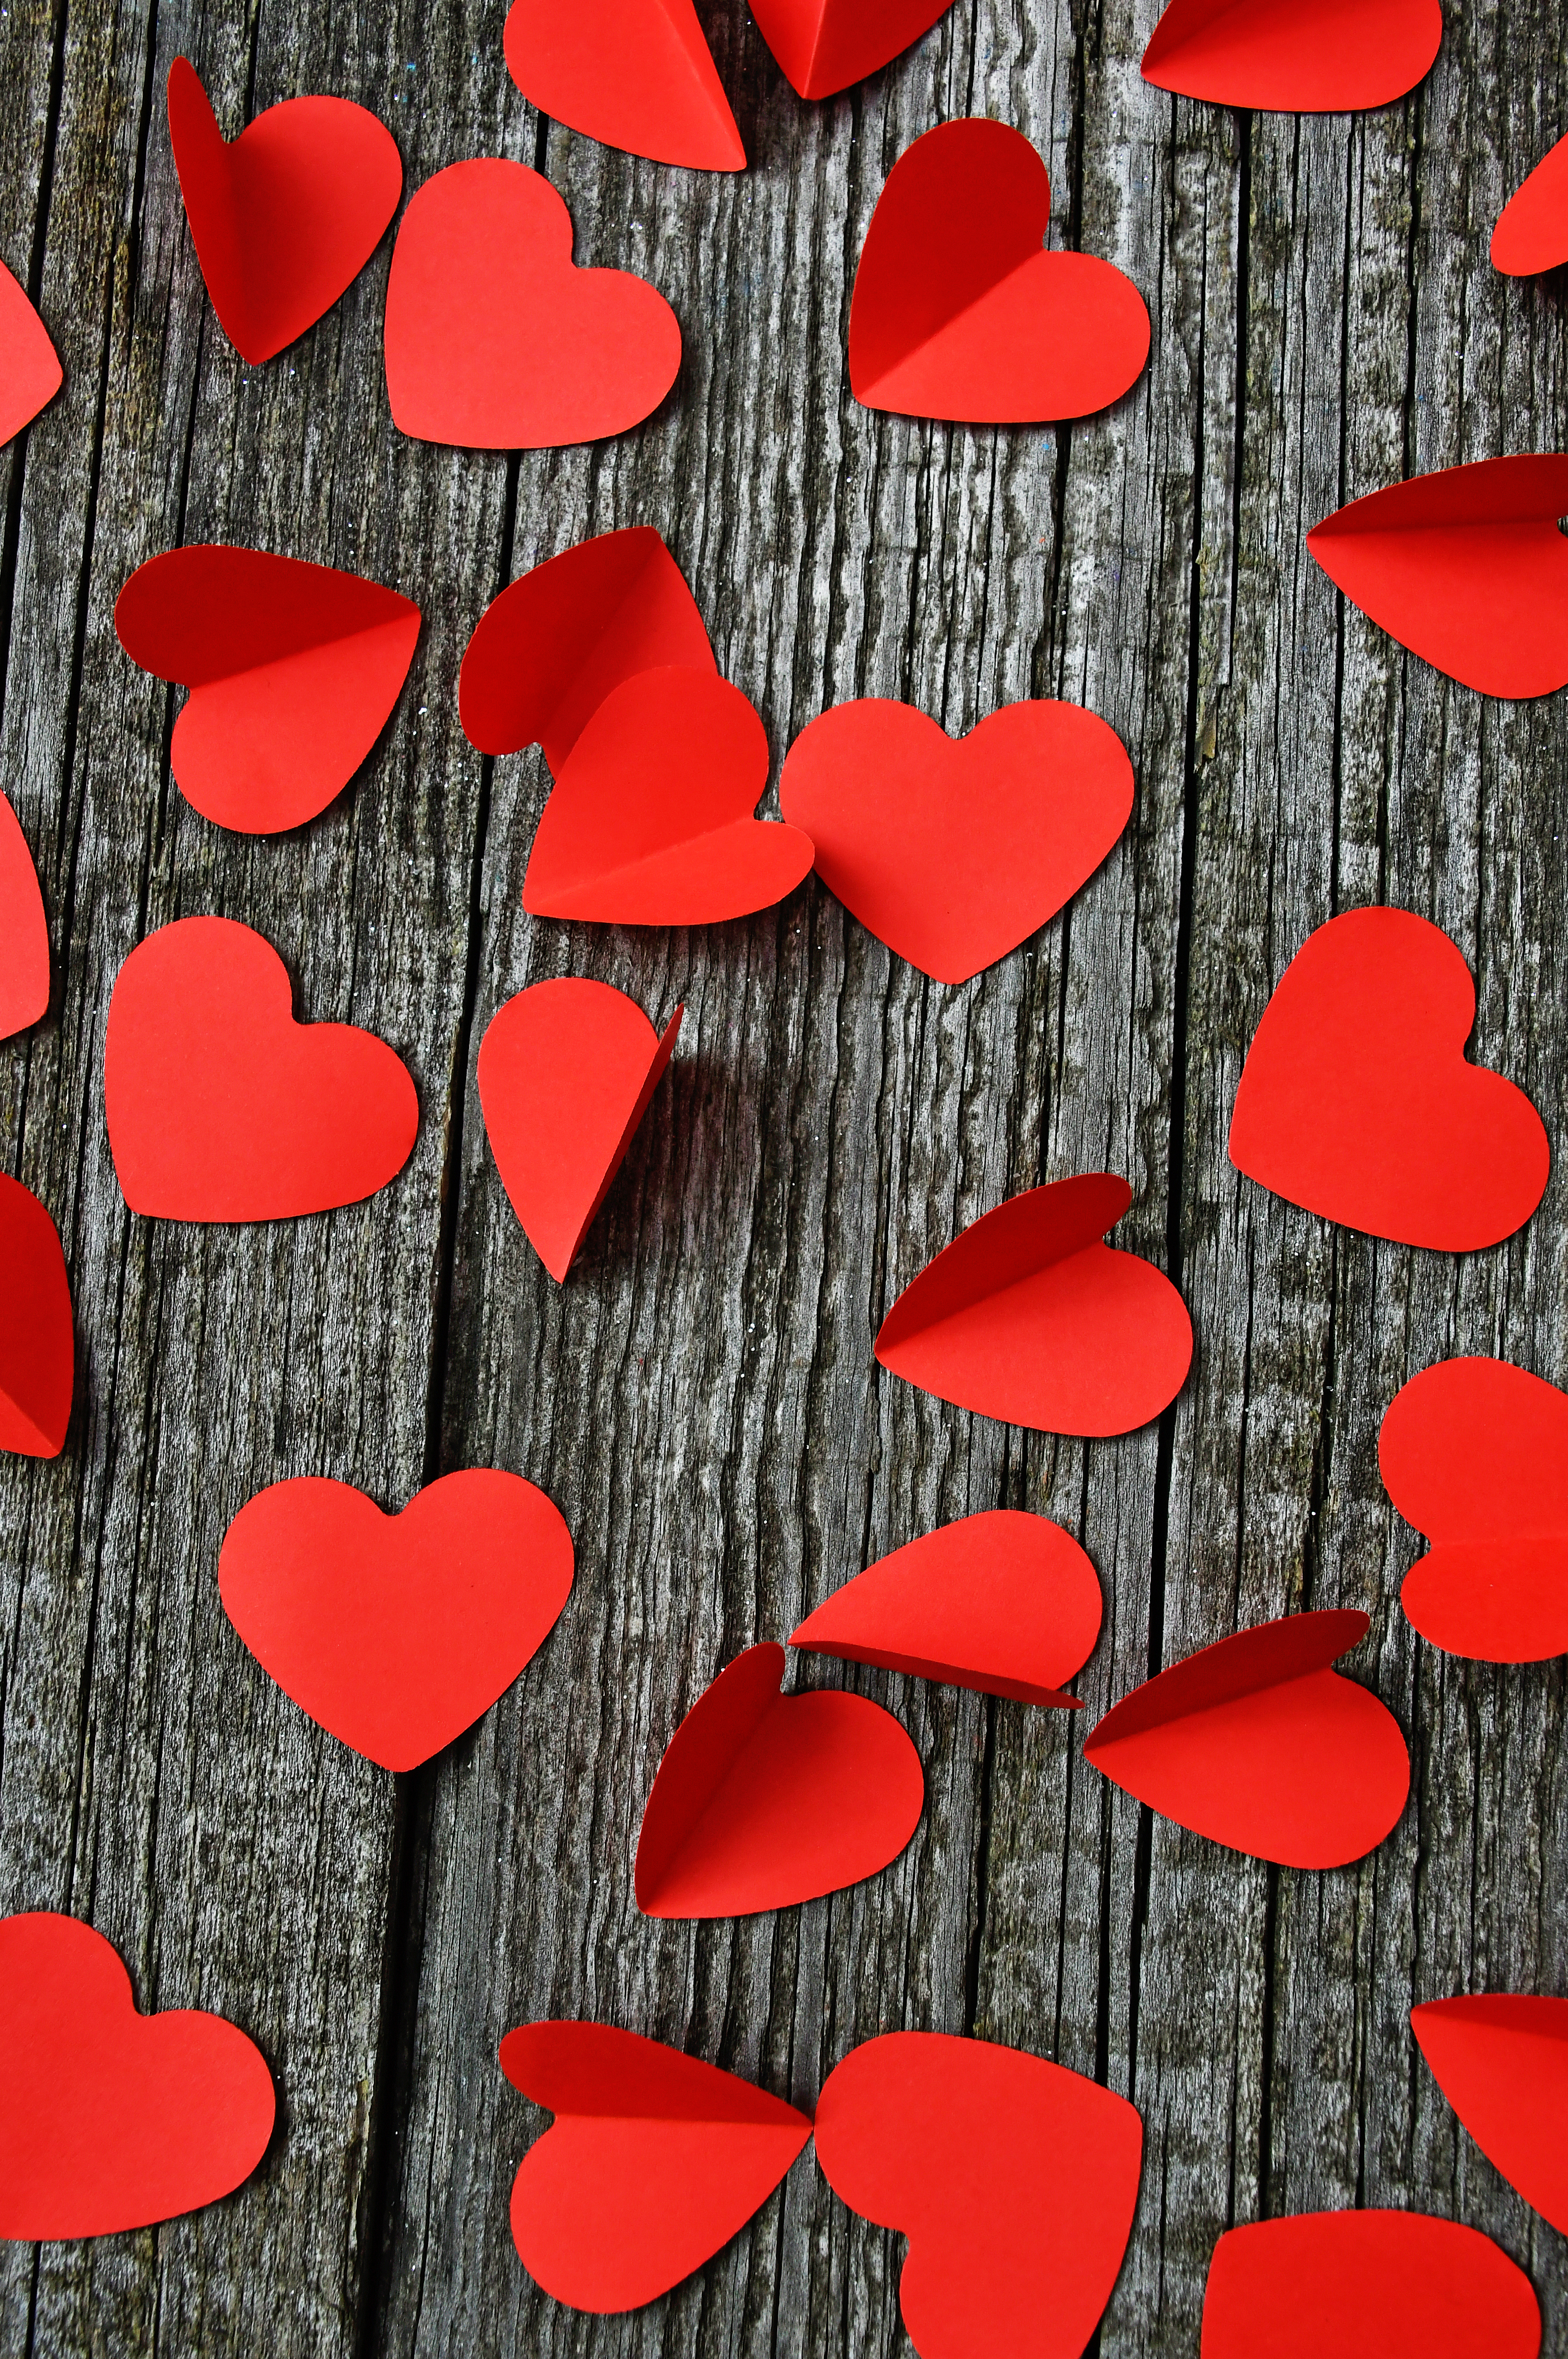
heart, love, red, valentine, romance, isolated, hearts, shape, symbol, food, romantic, day, frame, decoration, sweet, white, pink, fruit, candy, holiday, pomegranate, valentines, flower, flowers, nature, carmine, pattern, coquelicot, petal